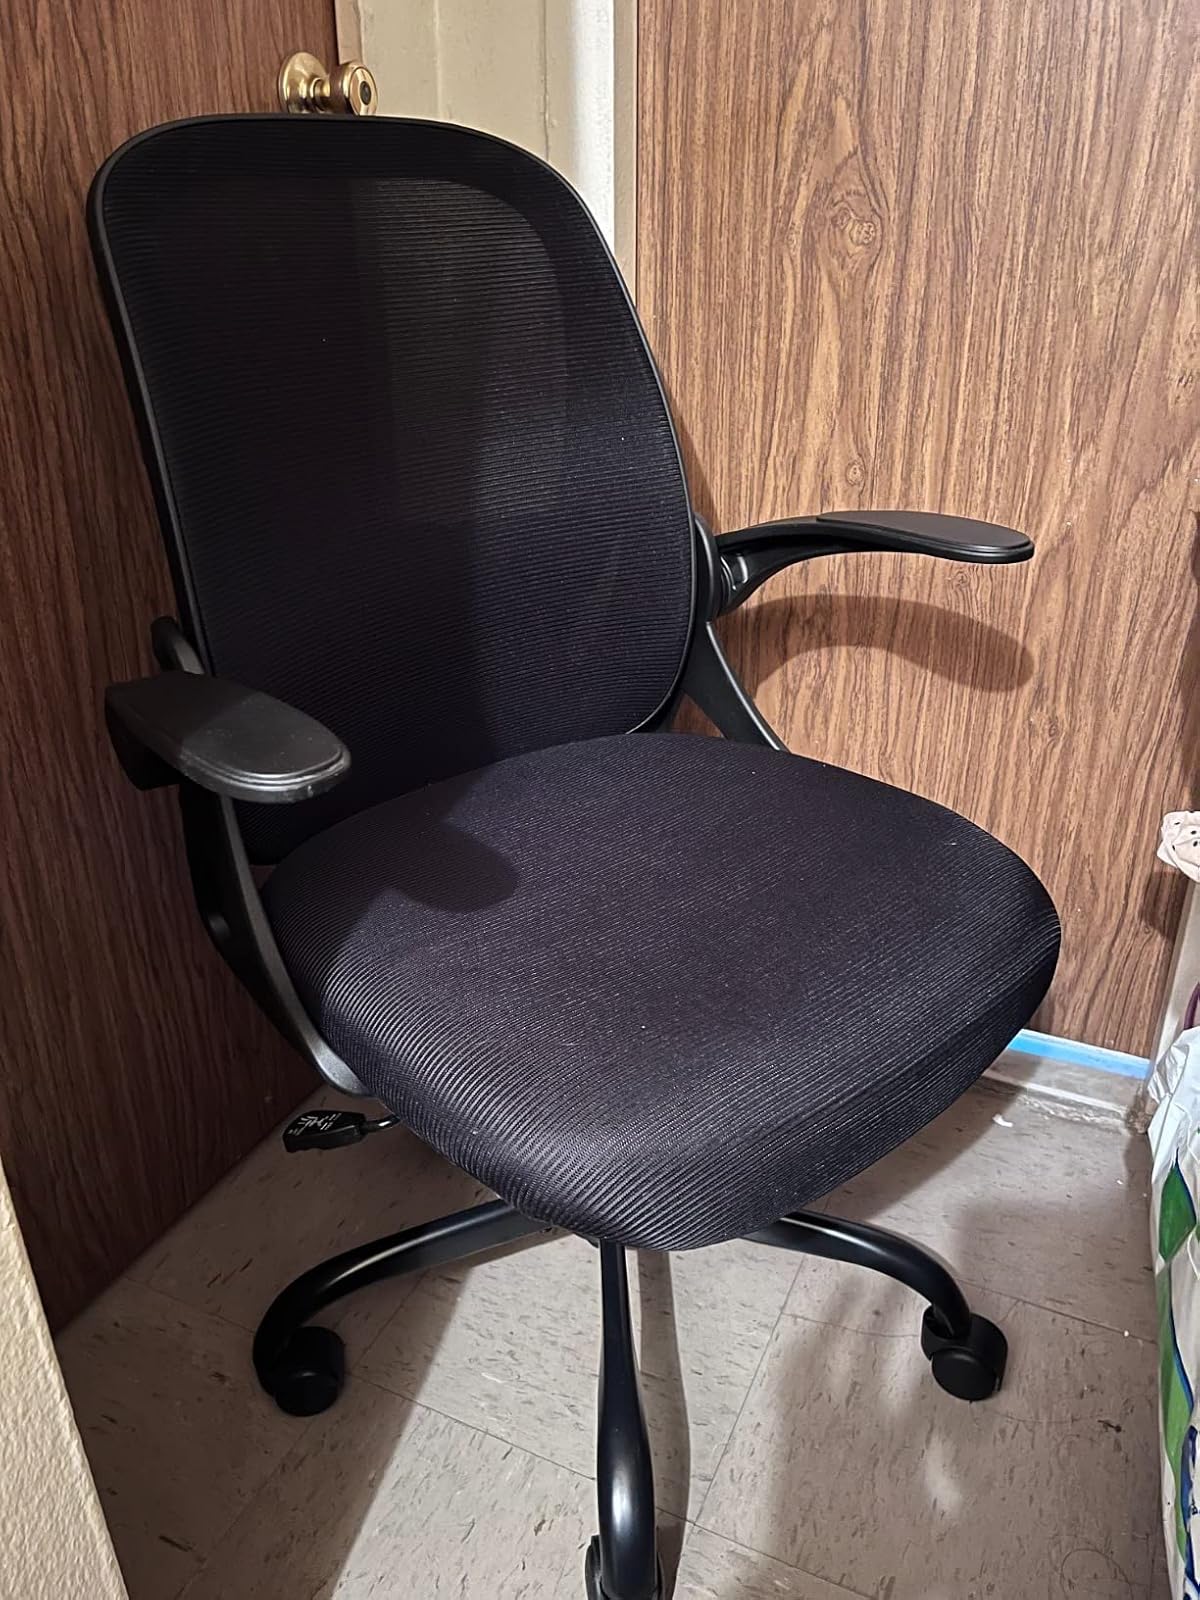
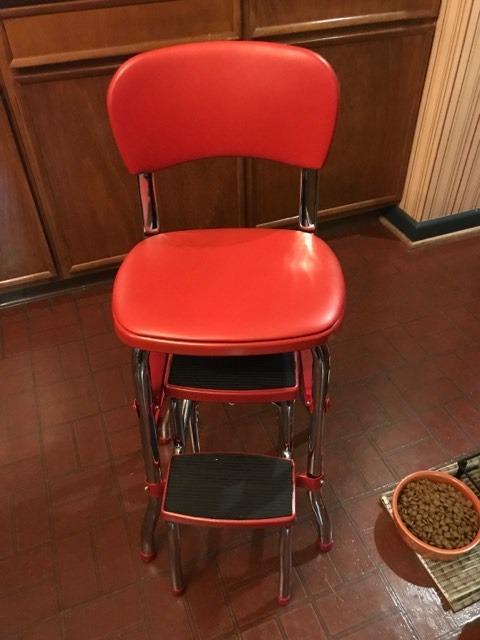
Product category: items_chair
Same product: no